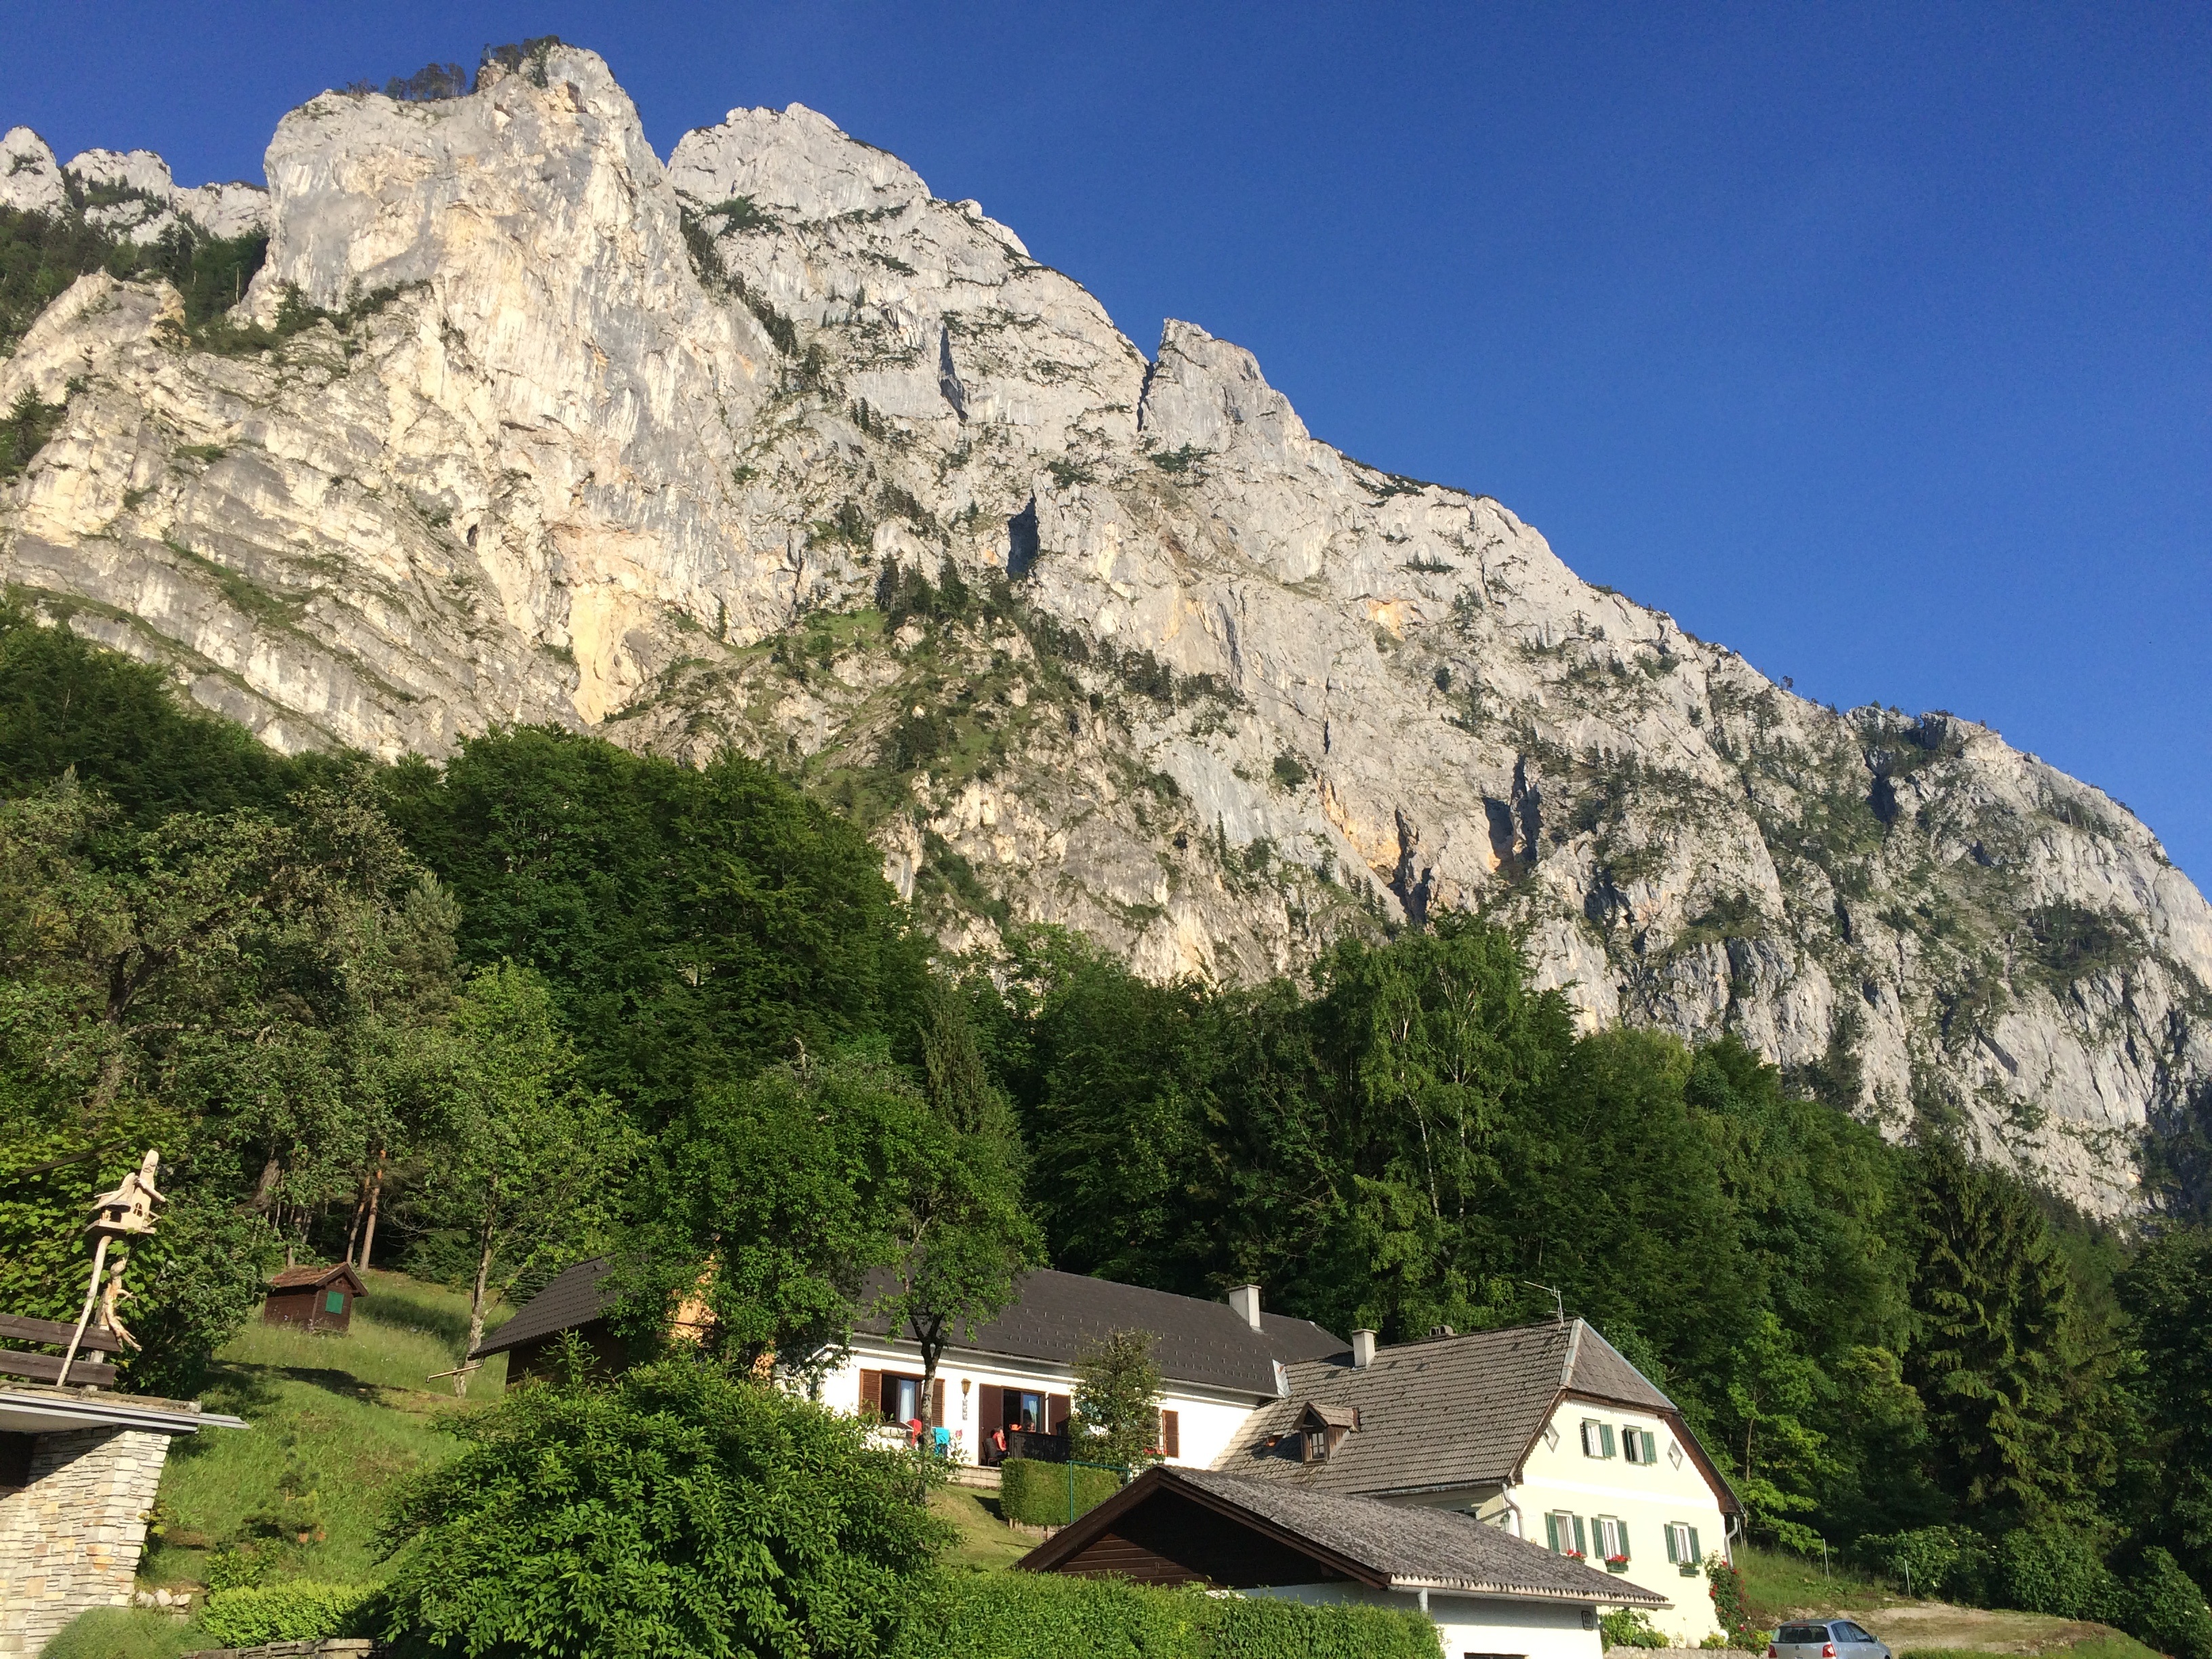
landscape, mountain, adventure, valley, mountain range, summer, vacation, hut, village, green, ridge, alps, plateau, alm, landform, mountain pass, geographical feature, mountainous landforms